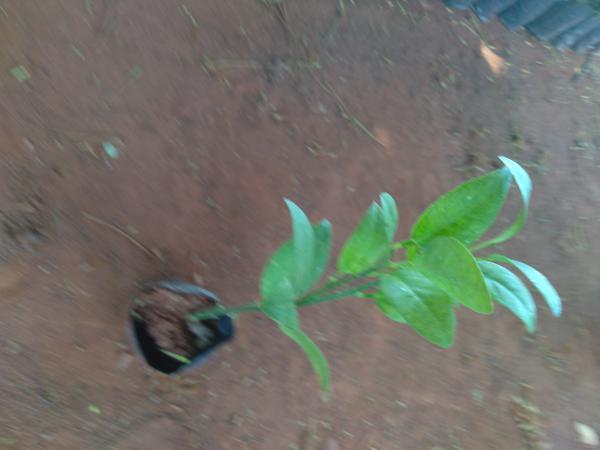
Plant: Lemon